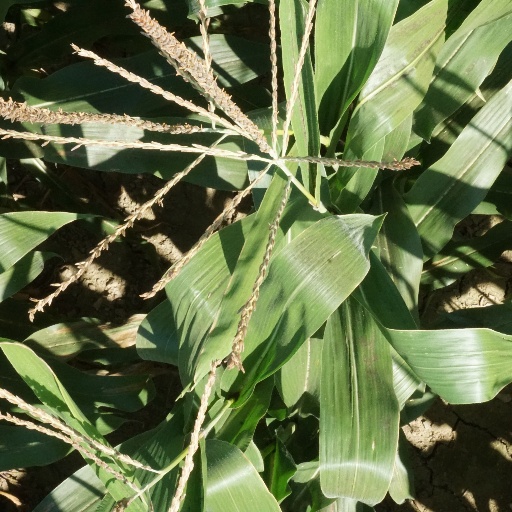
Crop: maize; corn